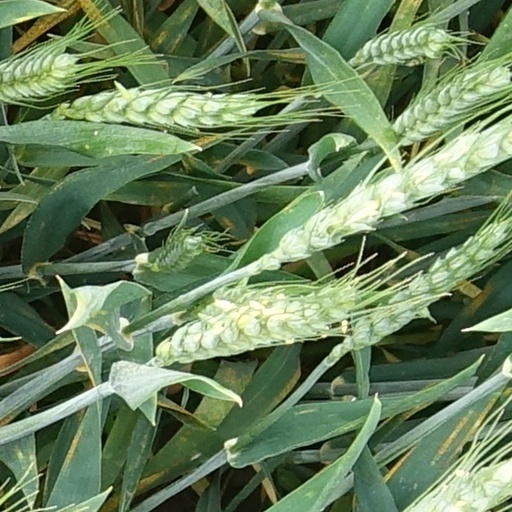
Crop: wheat